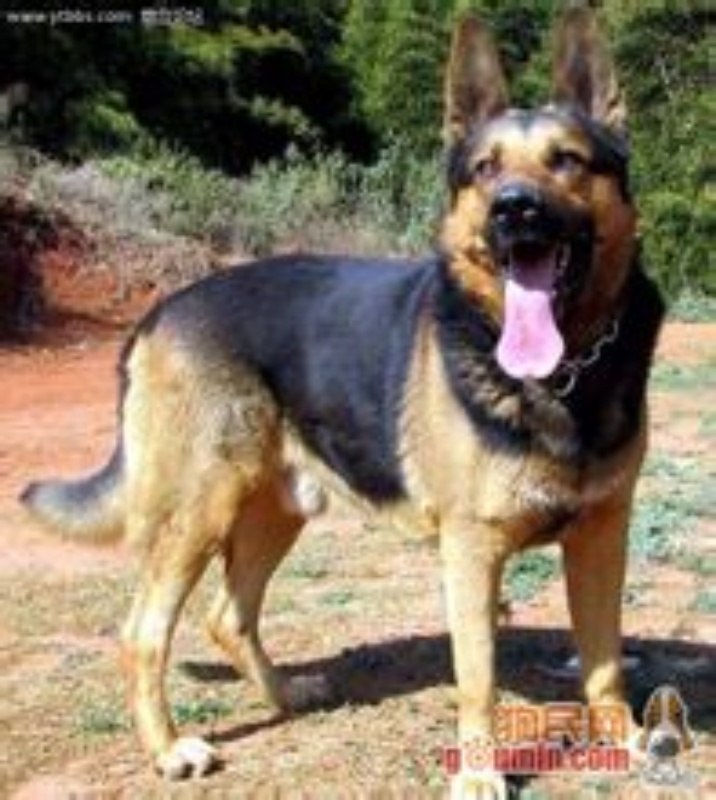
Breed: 258-n000104-Black_sable